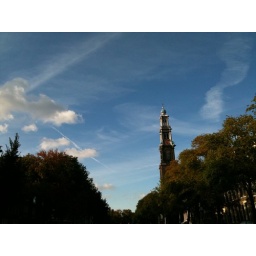
A view of the #dutch sky from a boat in #amsterdam canals